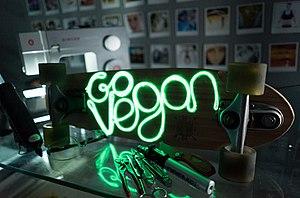
Le véganisme, dit également végétalisme intégral, est un mode de vie qui consiste à ne consommer aucun produit d'origine animale. Au-delà de l'adoption d'une pratique alimentaire végétalienne, le véganisme exclut également la consommation de tout autre produit issu des animaux, de leur exploitation ou testé sur eux.